2021 GEICO 500

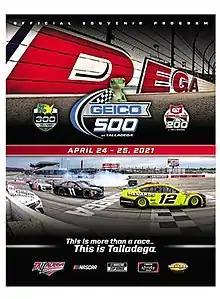
2021 GEICO 500 program cover

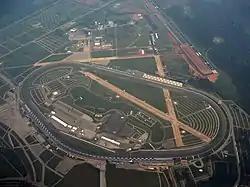
Talladega Superspeedway, the track where the race was held

Talladega Superspeedway, formerly known as Alabama International Motor Speedway, is a motorsports complex located north of Talladega, Alabama. It is located on the former Anniston Air Force Base in the small city of Lincoln. A tri-oval, the track was constructed in 1969 by the International Speedway Corporation, a business controlled by the France family. Talladega is most known for its steep banking. The track currently hosts NASCAR's Cup Series, Xfinity Series and Camping World Truck Series. Talladega is the longest NASCAR oval with a length of 2.66-mile-long (4.28 km) tri-oval like the Daytona International Speedway, which is 2.5-mile-long (4.0 km).